Culture of the United Kingdom

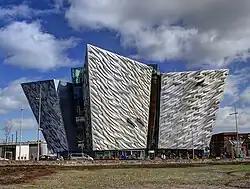
Titanic Belfast museum on the former shipyard in Belfast where the was built

Many Modernist-inspired town centres are today being redeveloped: Bracknell town centre is an example. However, in the immediate post-War years many thousands (perhaps hundreds of thousands) of council houses in vernacular style were built, giving working-class people their first experience of private gardens and indoor sanitation. Many towns also feature statues or sculptures dedicated to famous natives. Modernism remains a significant force in British architecture, although its influence is felt predominantly in commercial buildings. The two most prominent proponents are Lord Rogers of Riverside and Norman Foster. Rogers' best known London buildings are probably Lloyd's Building and the Millennium Dome, while Foster created the 'Gherkin' and the City Hall. The Turner Prize winning artist Sir Anish Kapoor is an acclaimed contemporary British sculptors. A notable design is his ArcelorMittal Orbit sculpture at the Olympic Park in London.